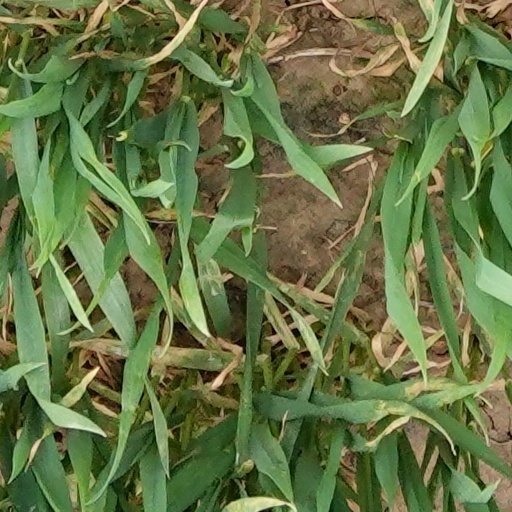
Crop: wheat